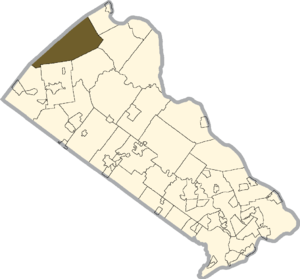
Springfield Township est un township, situé dans le comté de Bucks, en Pennsylvanie, aux États-Unis. En 2010, il comptait une population de 8 692 habitants. Le siège du township est situé à Quakertown.